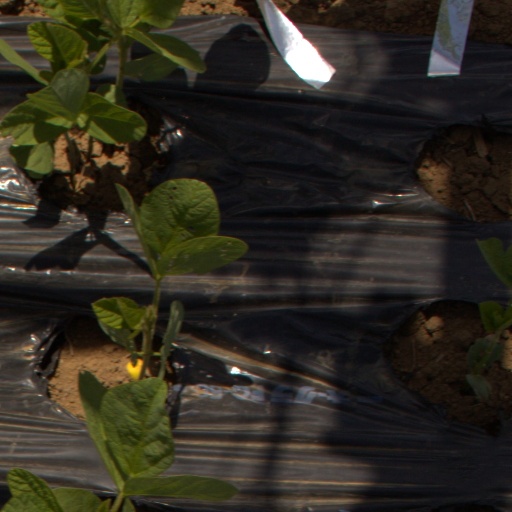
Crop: Jerusalem artichoke